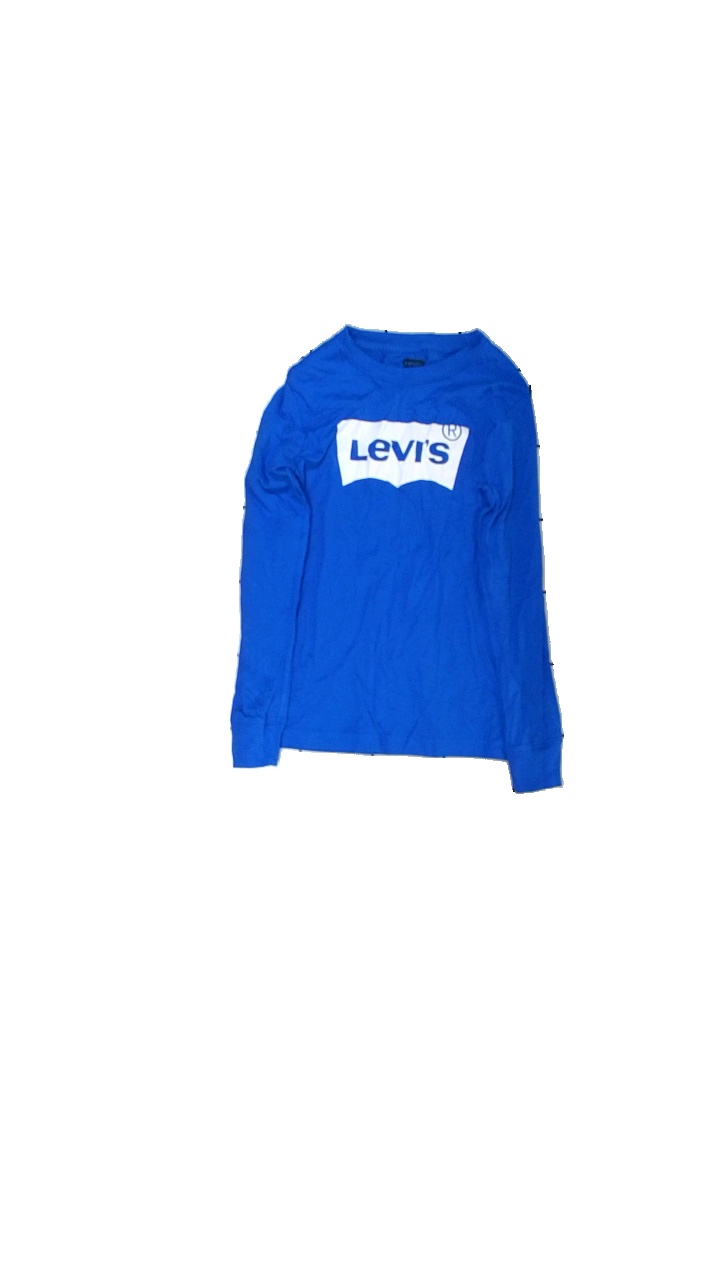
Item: Top (Children)
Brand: Levi's
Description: Långärmad tröja med tryck
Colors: Blue, White
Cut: C-collar
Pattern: Logo print
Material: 100% bomull
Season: All
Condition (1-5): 4
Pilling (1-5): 4
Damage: luddigt
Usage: Reuse
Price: <50